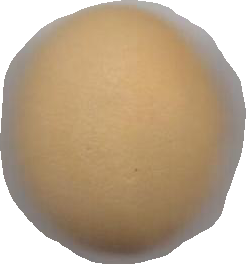
Variety: Dega